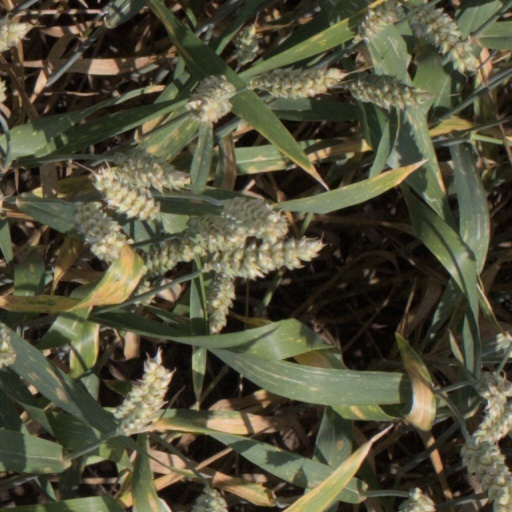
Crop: wheat